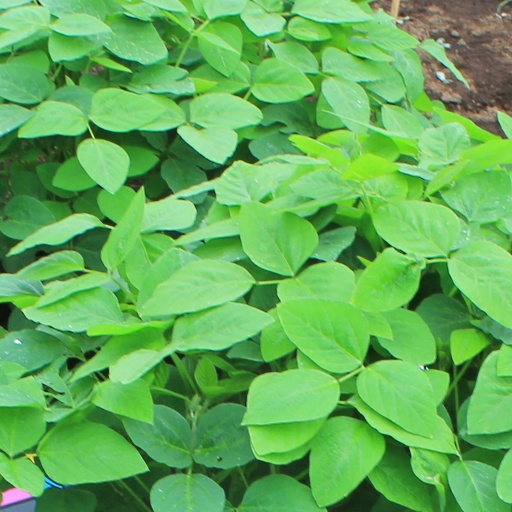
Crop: soybean